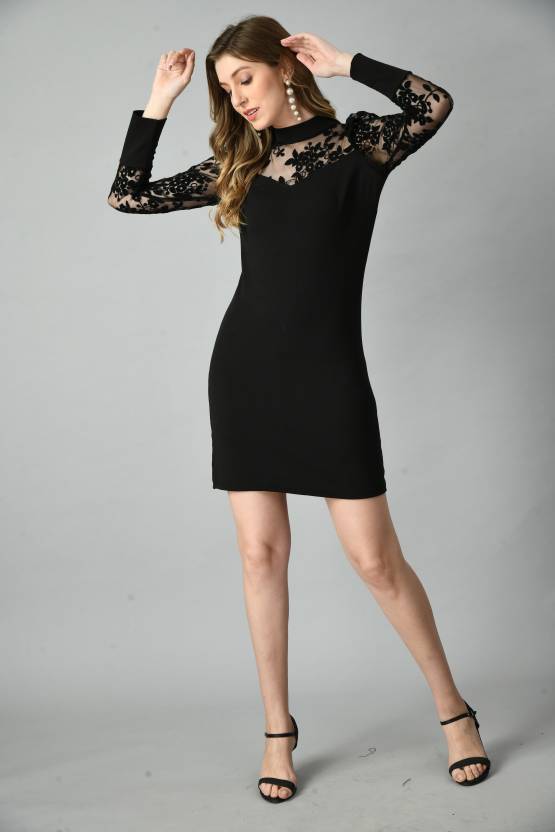
Product: Women Bodycon Black Dress
Price: ₹399
Colors: Black
Pattern: Solid, Self Design
Other details: Women Solid Full Sleeve Embroidery ,Round Neck Dress